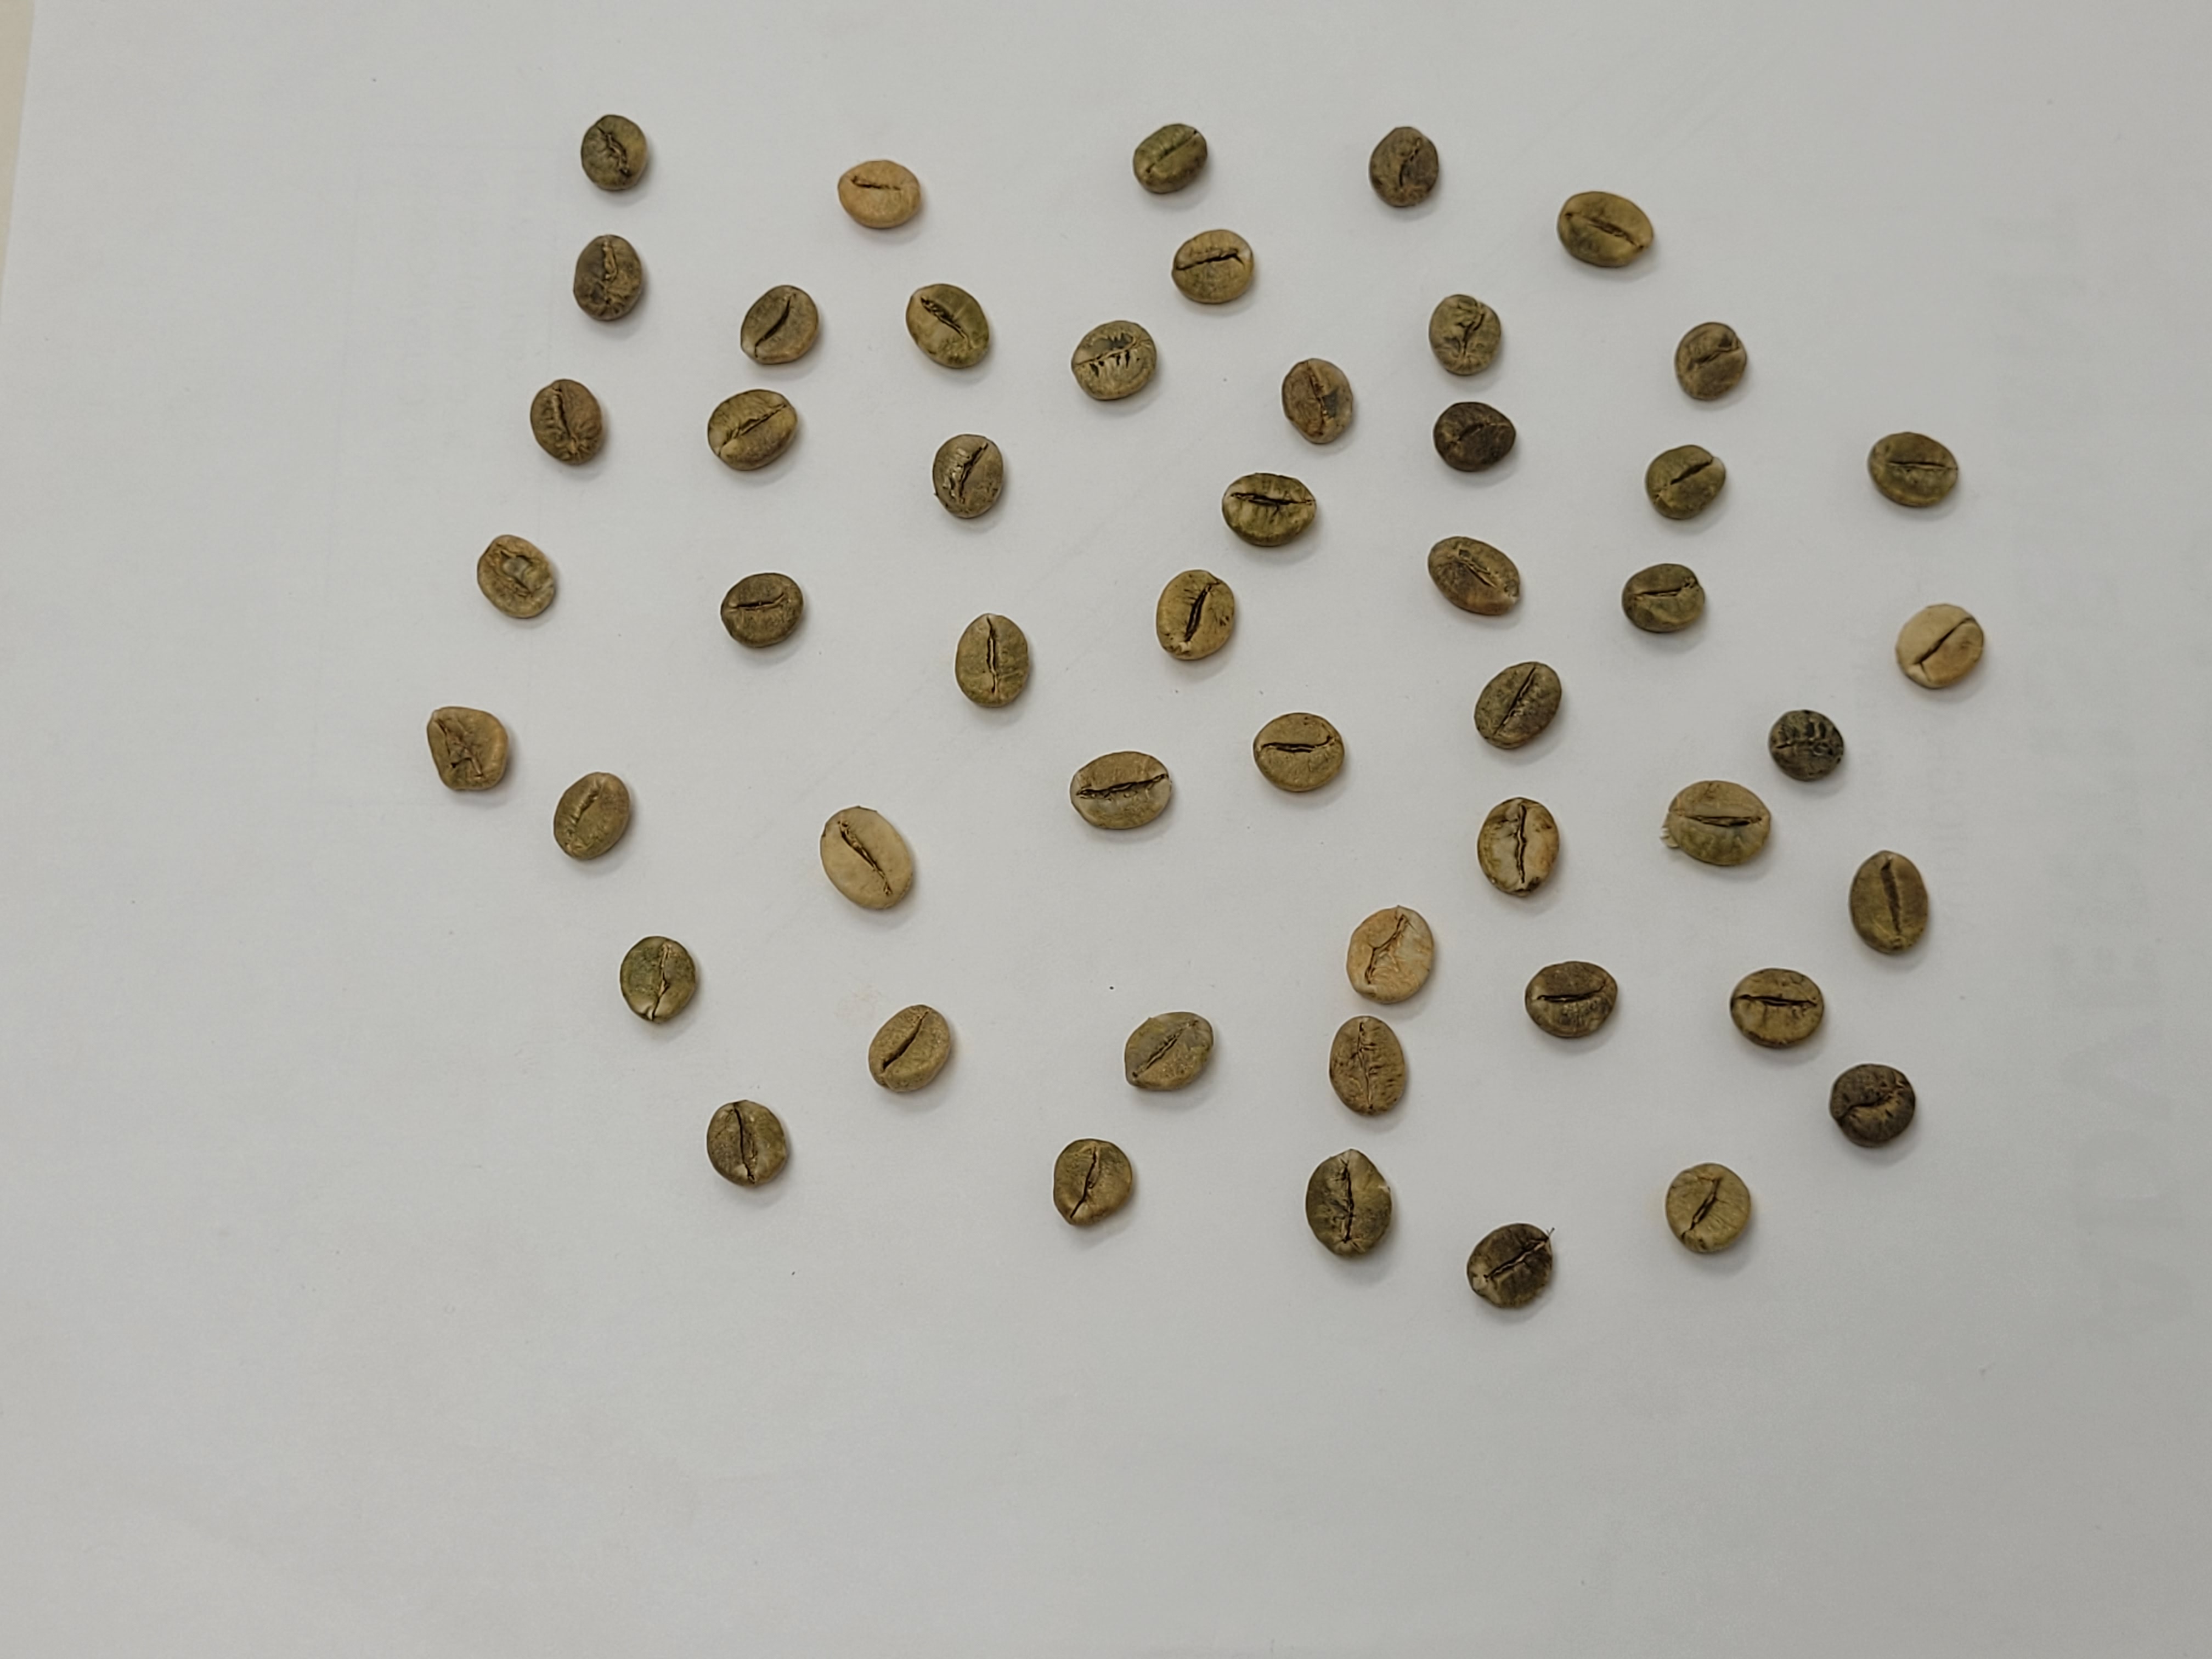
Coffee bean quality grade: AAA